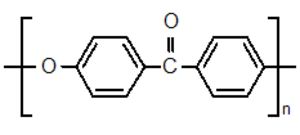
Les polyaryléthercétones sont une famille de polymères thermoplastiques semi-cristallins techniques à propriétés thermomécaniques élevées. Ils comportent un enchaînement de cycles aromatiques très stables constitués de noyaux phénylène réunis par un atome d’oxygène et/ou un groupe carbonyle.